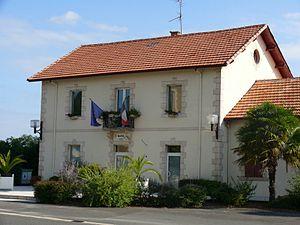
La mairie de Gamarde-les-Bains (Landes, Aquitaine, France).
Gamarde-les-Bains est une commune française située dans le département des Landes en région Nouvelle-Aquitaine.